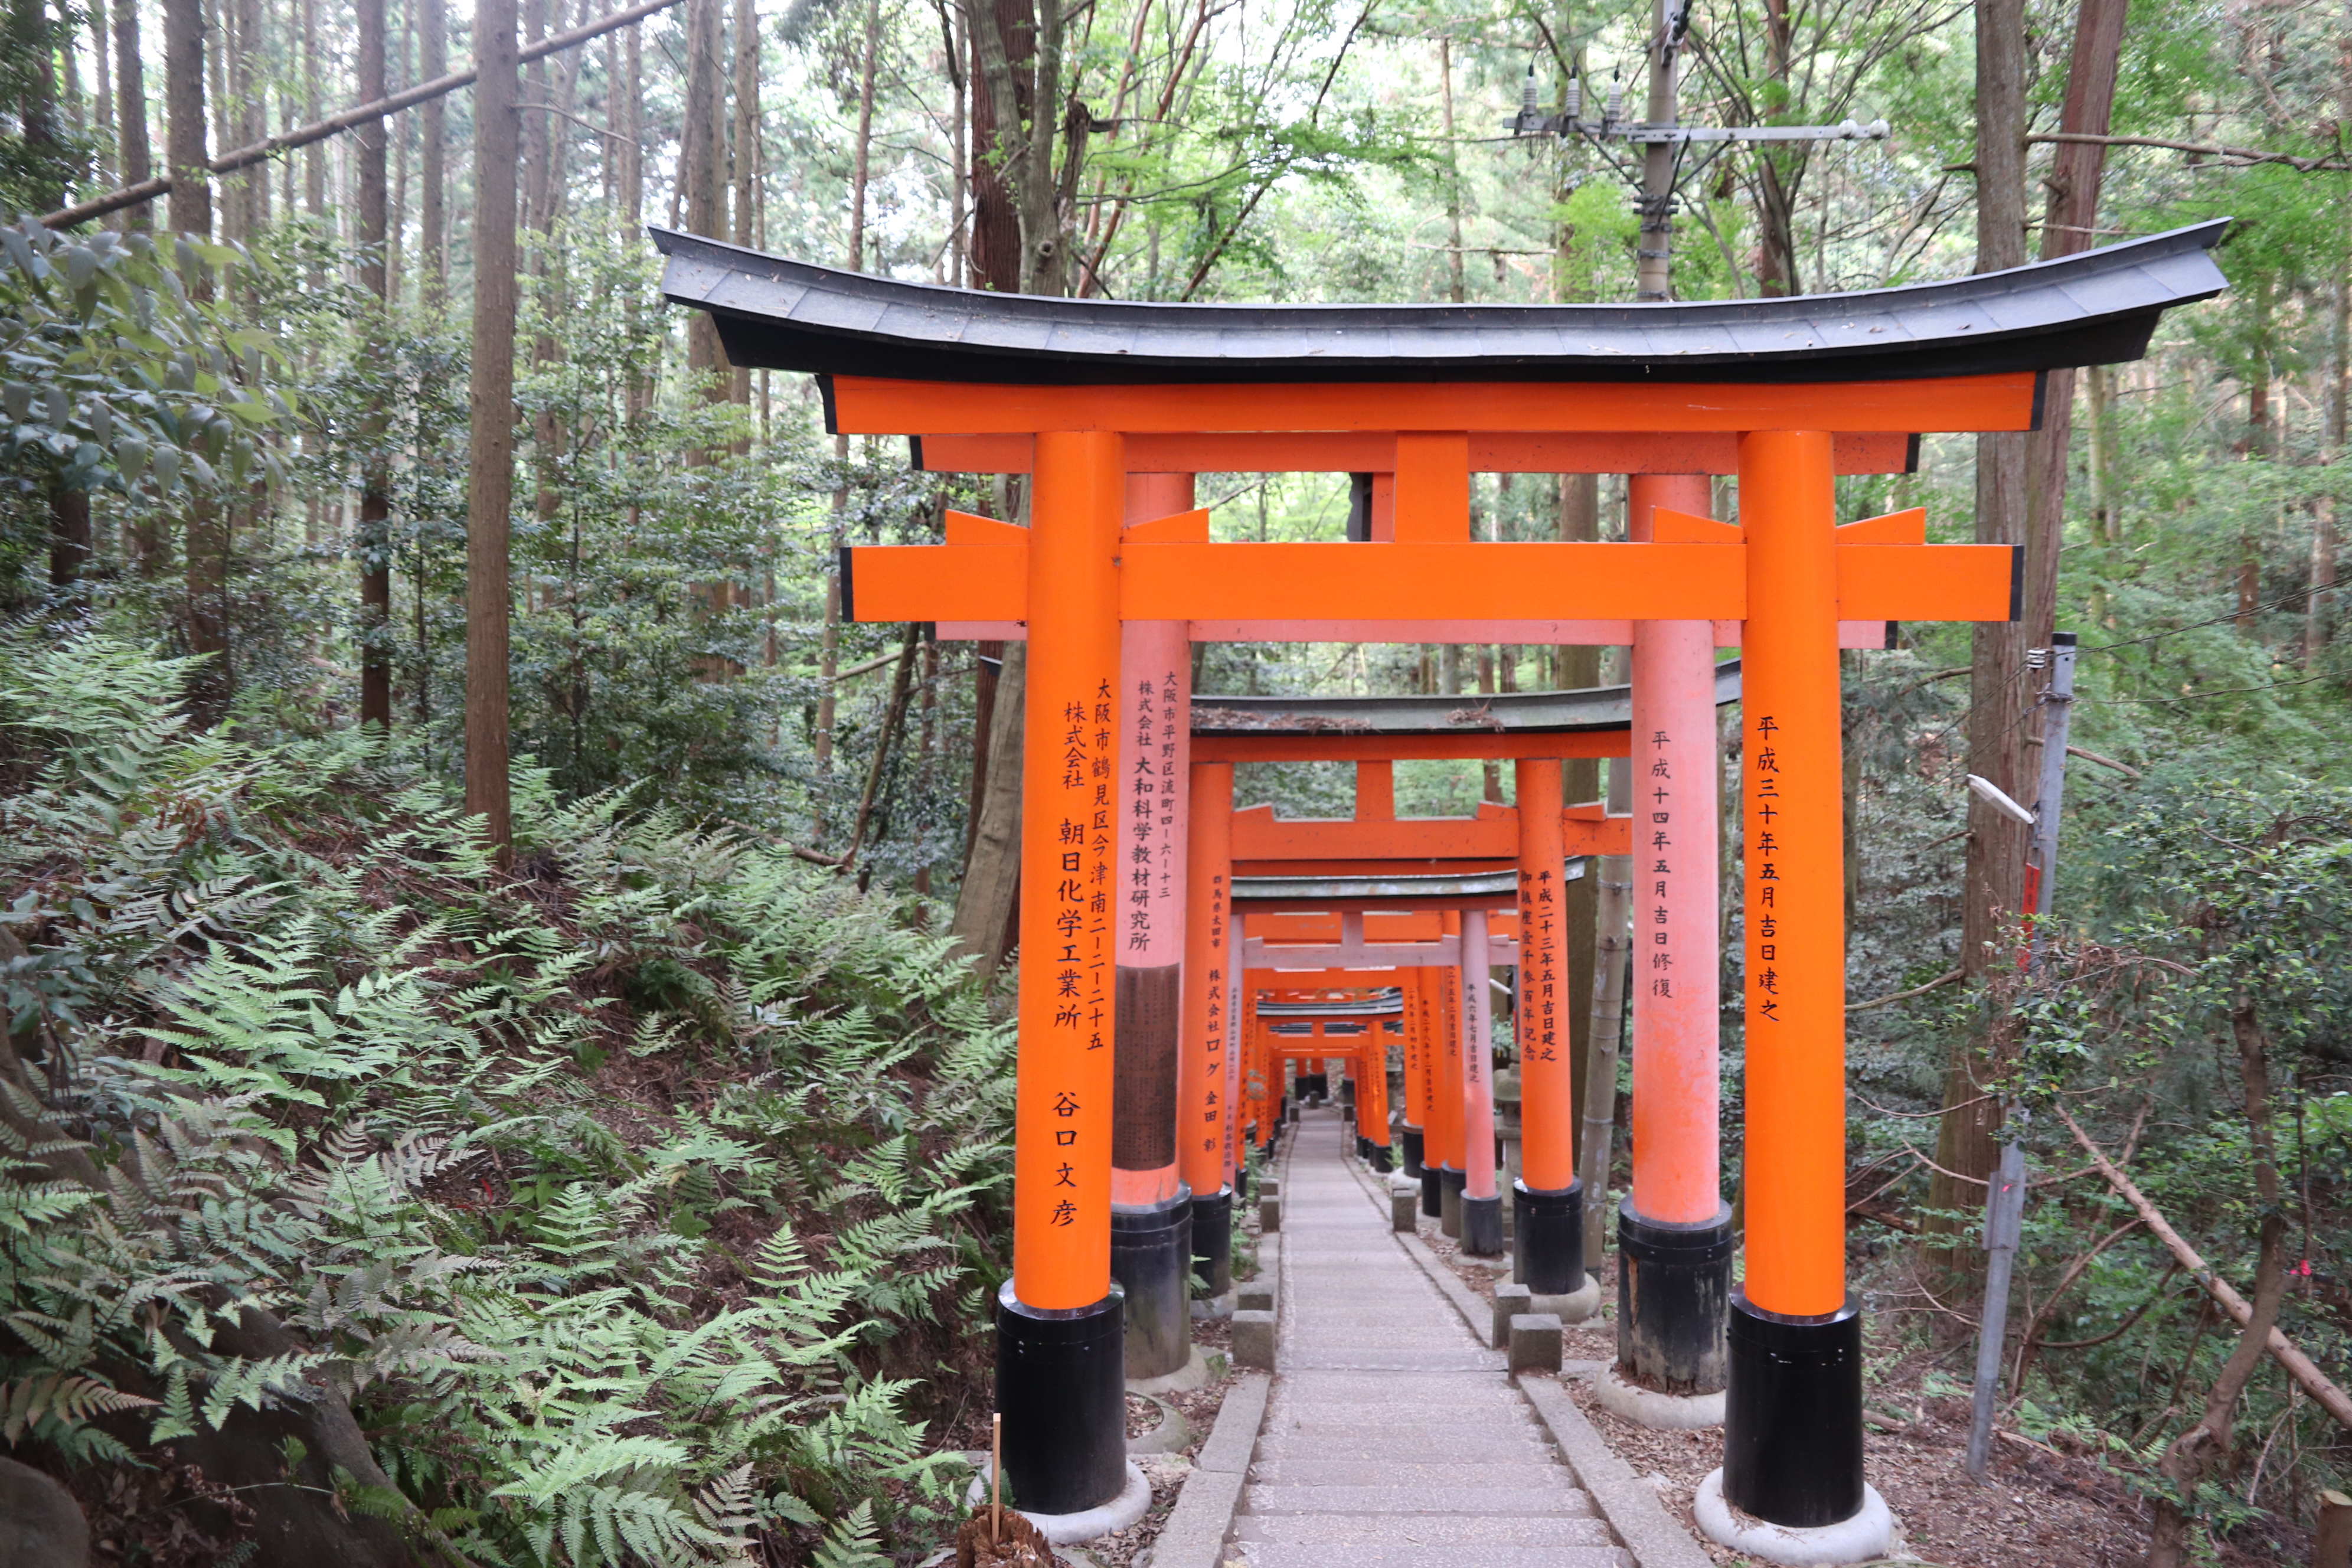
japan, kyoto, shrine, mountain, emperor, sacred, red, gate, path, tunnel, nature, tradition, wood, torii, architecture, structure, shinto shrine, place of worship, temple, japanese architecture, chinese architecture, building